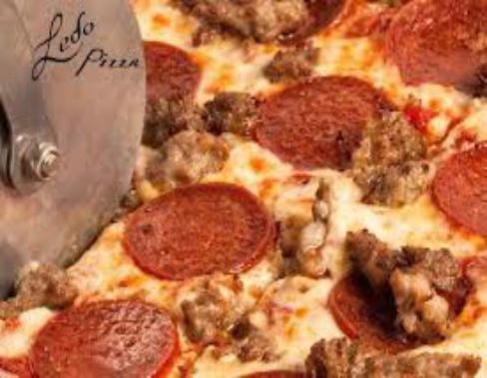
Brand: ledo pizza
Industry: Food